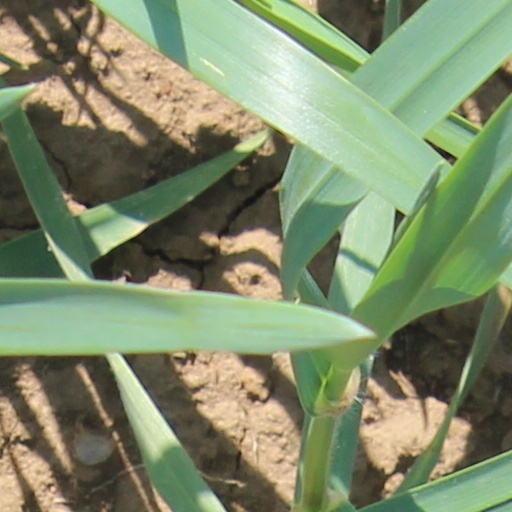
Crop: wheat